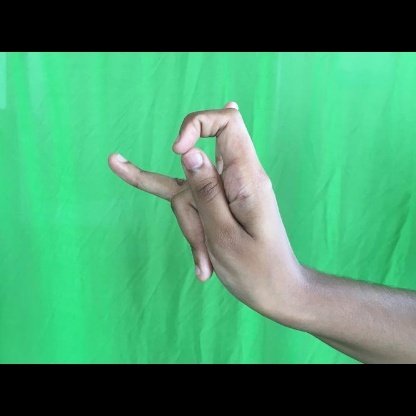
Mudra: Katakamukha